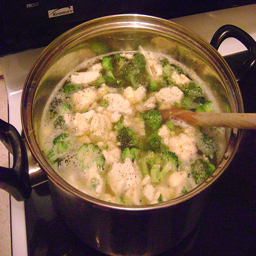
a pot full of brocolli and cauliflower is cooking
A pot of broccoli and cauliflower sitting on a stove top with a mixing spoon in it.
A pot of boiling broccoli and cauliflower on a stove
A plate of food being prepared on an oven
A pot of food with broccoli and cauliflower in it.